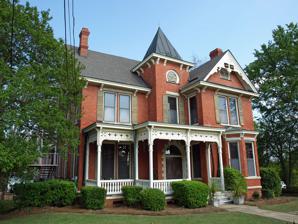
Building: Stay House
Country: United States of America
Year built: 1893
Historic house in Montgomery, Alabama United States historic place Stay House U.S. National Register of Historic Places The house in April 2009 Location 631 S. Hull St., Montgomery, Alabama Coordinates 32°22′10″N 86°18′11″W / 32.36944°N 86.30306°W / 32.36944; -86.30306 Built 1893 ( 1893 ) NRHP reference No. 79000396 Added to NRHP September 10, 1979 The Stay House is a historic residence in Montgomery, Alabama .  The house was built in 1893 for physician and politician John Howard Henry.  Henry studied medicine in New York and Philadelphia before returning to Montgomery to practice.  After his father's death in 1857 he moved to Selma and became active in politics, and was mayor at the end of the Civil War .  Henry became active in the Republican Party , but abandoned his political career in the early 1880s, returning to Montgomery and resuming his medical practice. The house is a two-story, brick veneer Victorian structure, with some Eastlakian trim.  The three-bay façade has a gabled bay to the right of a central, square tower, both of which feature horseshoe shaped ventilators.  A flat-roofed porch covers the left two bays.  The arched front doorway has alternating stone voussoirs and a four-segment fanlight .  The main block has a center-hall plan , with a one-story rear kitchen wing and enclosed rear porch. The house was listed on the National Register of Historic Places in 1979. References Wikimedia Commons has media related to Stay House .